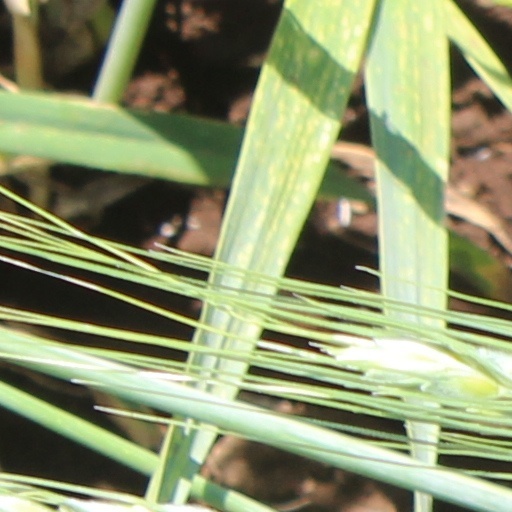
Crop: wheat